McClintock Hall

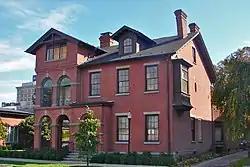
McClintock Hall, October 2011

McClintock Hall, also known as McClintock House, is an historic, American dormitory that is located on the campus of Wilkes University in Wilkes-Barre, Luzerne County, Pennsylvania.